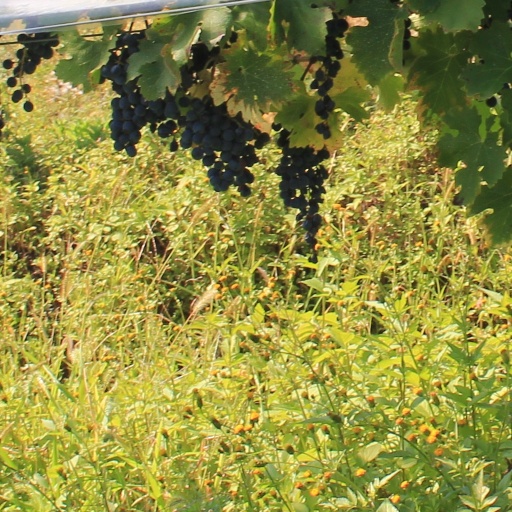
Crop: grape